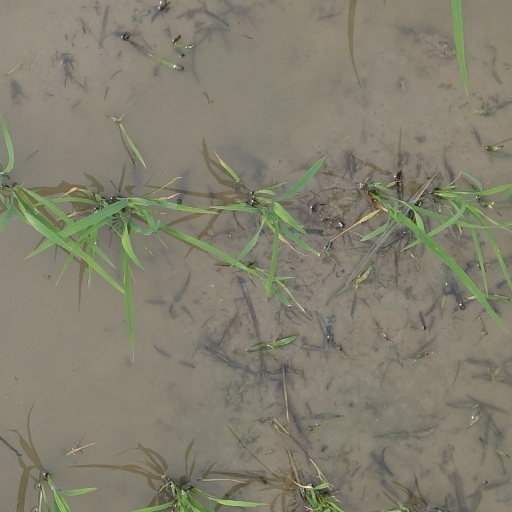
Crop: rice